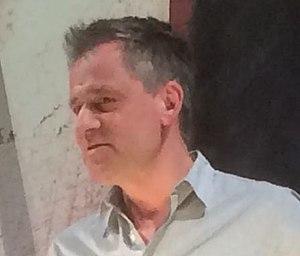
Michael Grandage, né le 2 mai 1962 à Yorkshire, est un réalisateur, metteur en scène et producteur britannique.